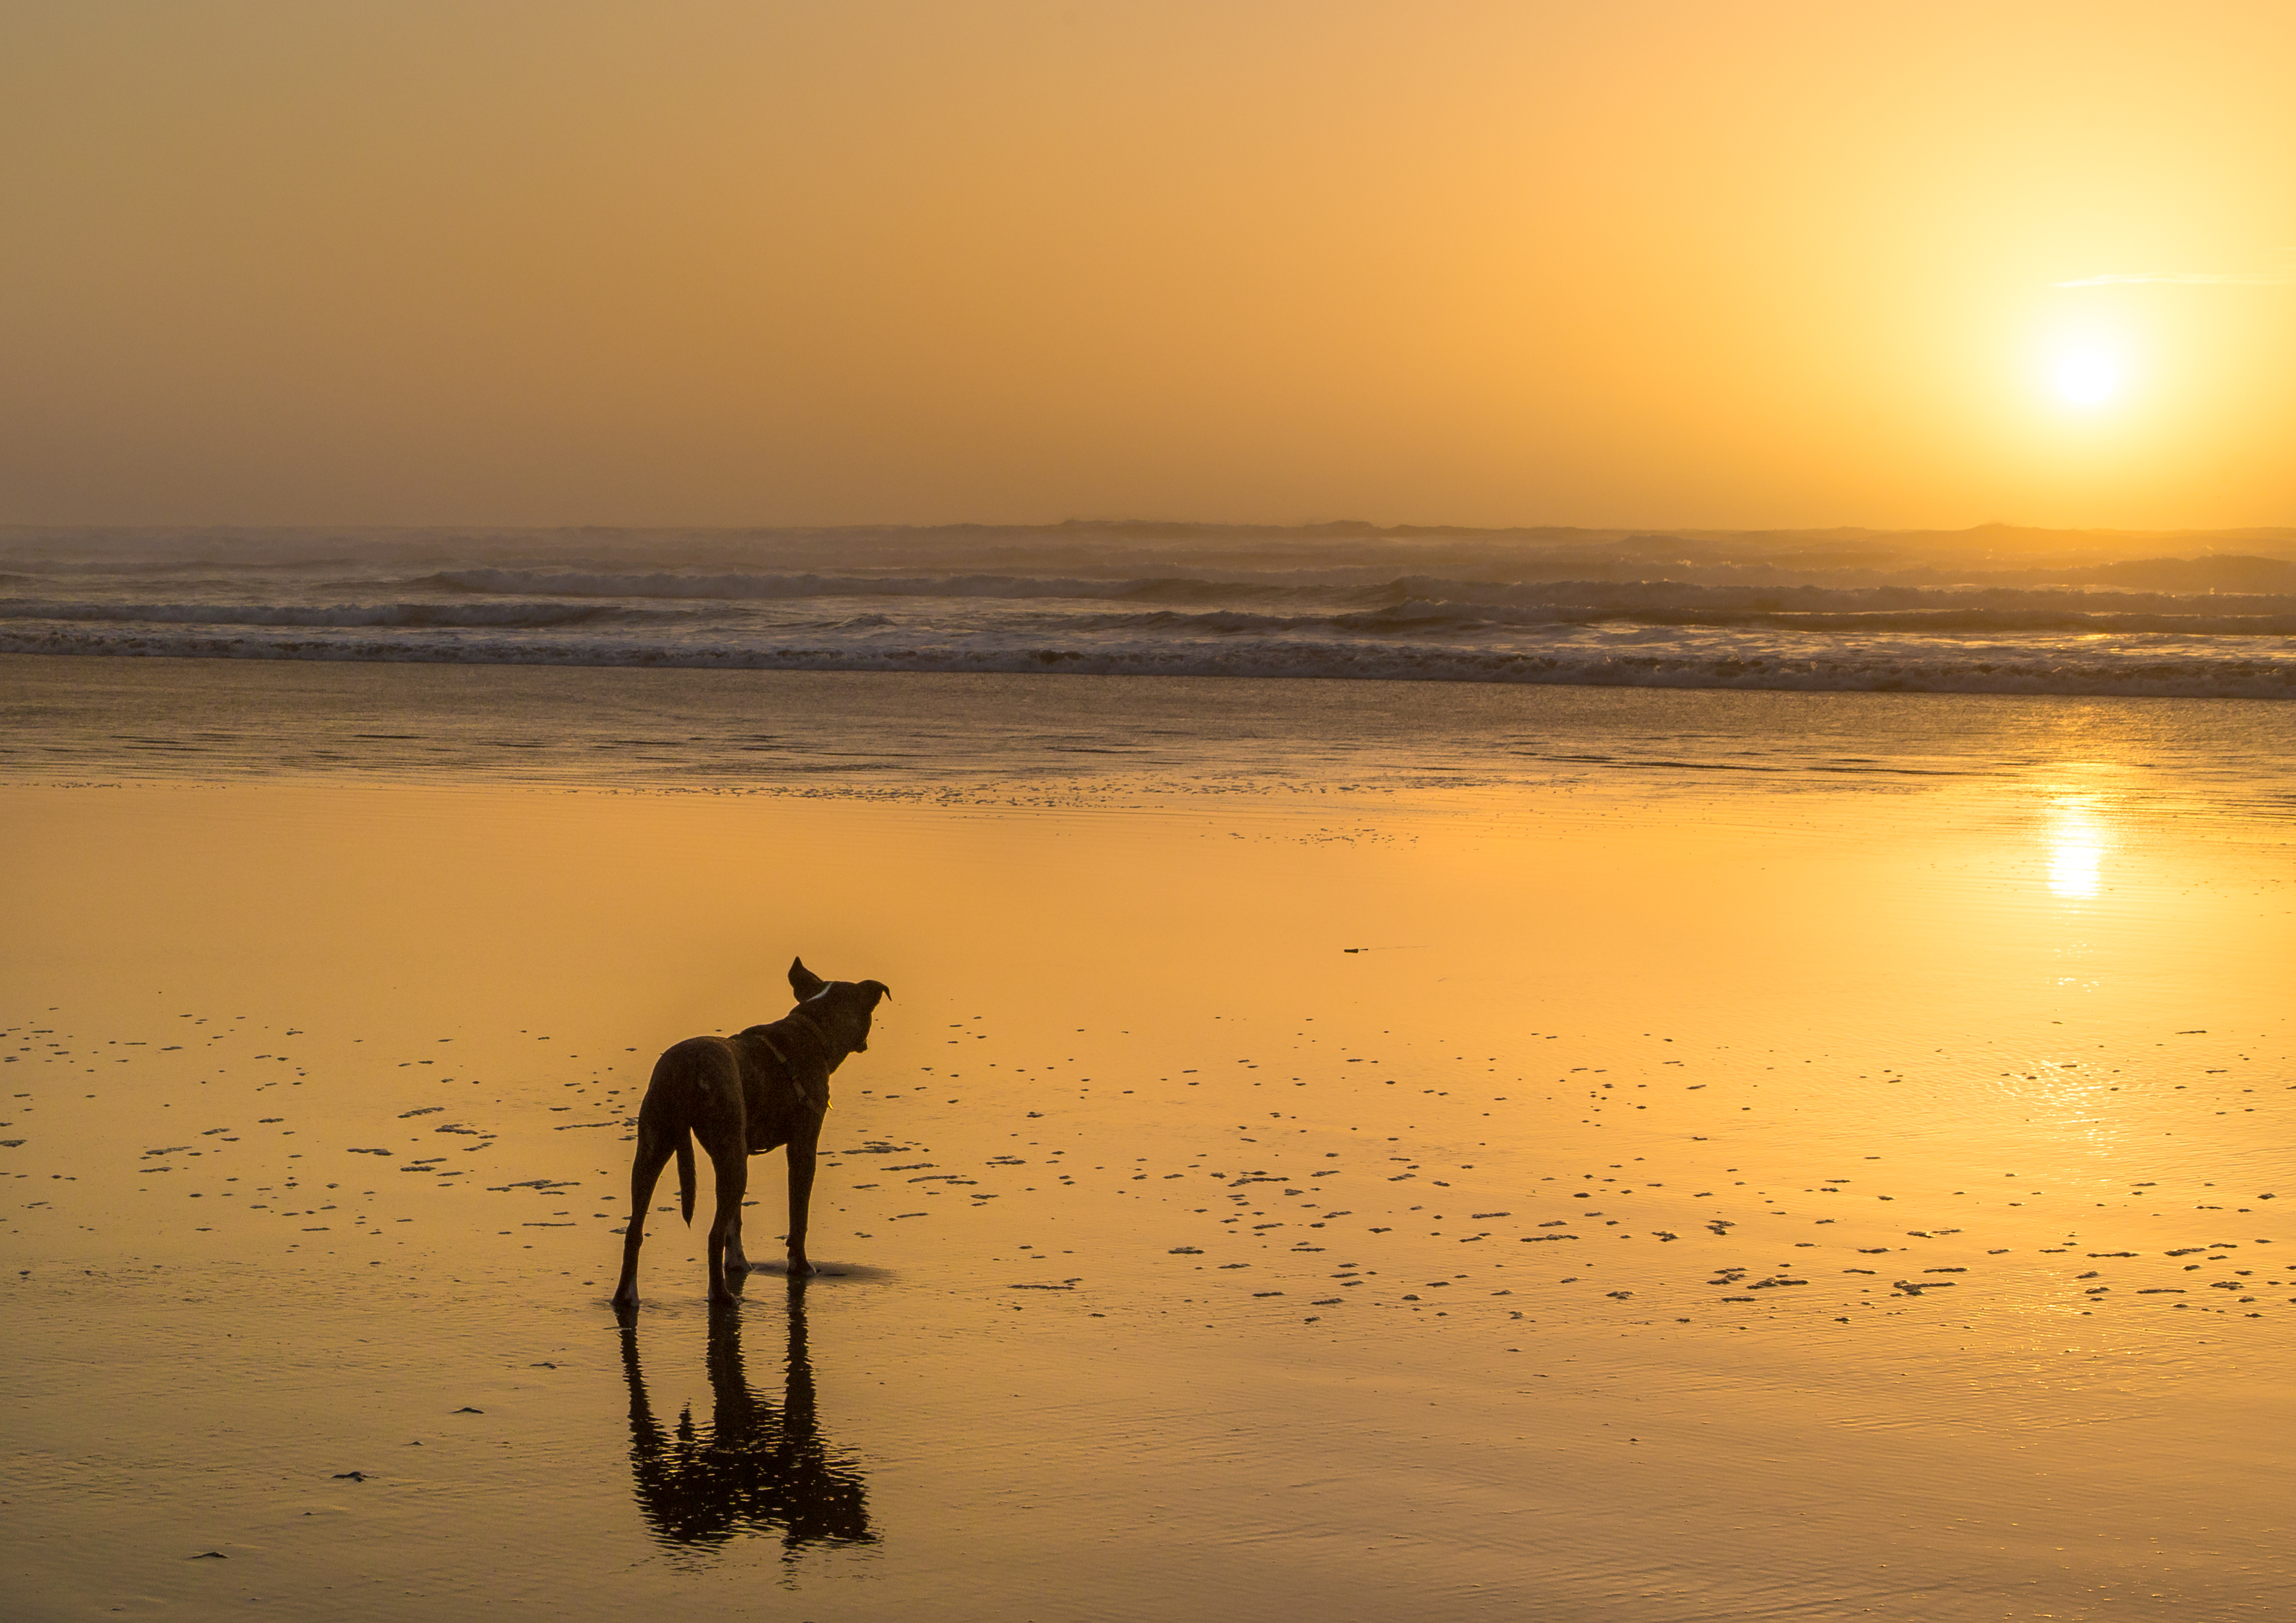
beach, landscape, sea, coast, water, sand, ocean, horizon, silhouette, sun, sunrise, sunset, sunlight, morning, shore, wave, dawn, puppy, dog, dusk, love, evening, pet, reflection, seascape, yellow, body of water, waves, one, oregon, flickrchallengegroup, oregoncoast, sixwordstory, newport, agatebeach, natural environment, atmospheric phenomenon